Willis Seaver Adams

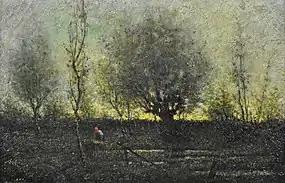
Morning in Bavaria

Willis Seaver Adams traveled to Cleveland, Ohio, for a two-week vacation that extended into a two-year residence (1876–78) where he met some other young, upcoming artists, Otto Henry Bacher and Sion Longley Wenban. He was a member of the Cleveland Art Club and the Cleveland Academy of Fine Arts. He also painted a portrait of then governor and later president Rutherford B. Hayes. During his time in Cleveland, Adams avoided capturing industrial motifs in his paintings or scenes depicting modern advances of 19th century life, which led to his naturalist ideology; he also developed an interest in spiritualism.